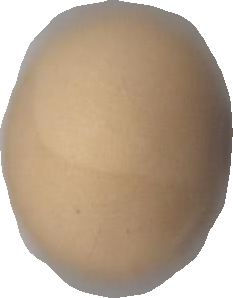
Variety: Grobogan